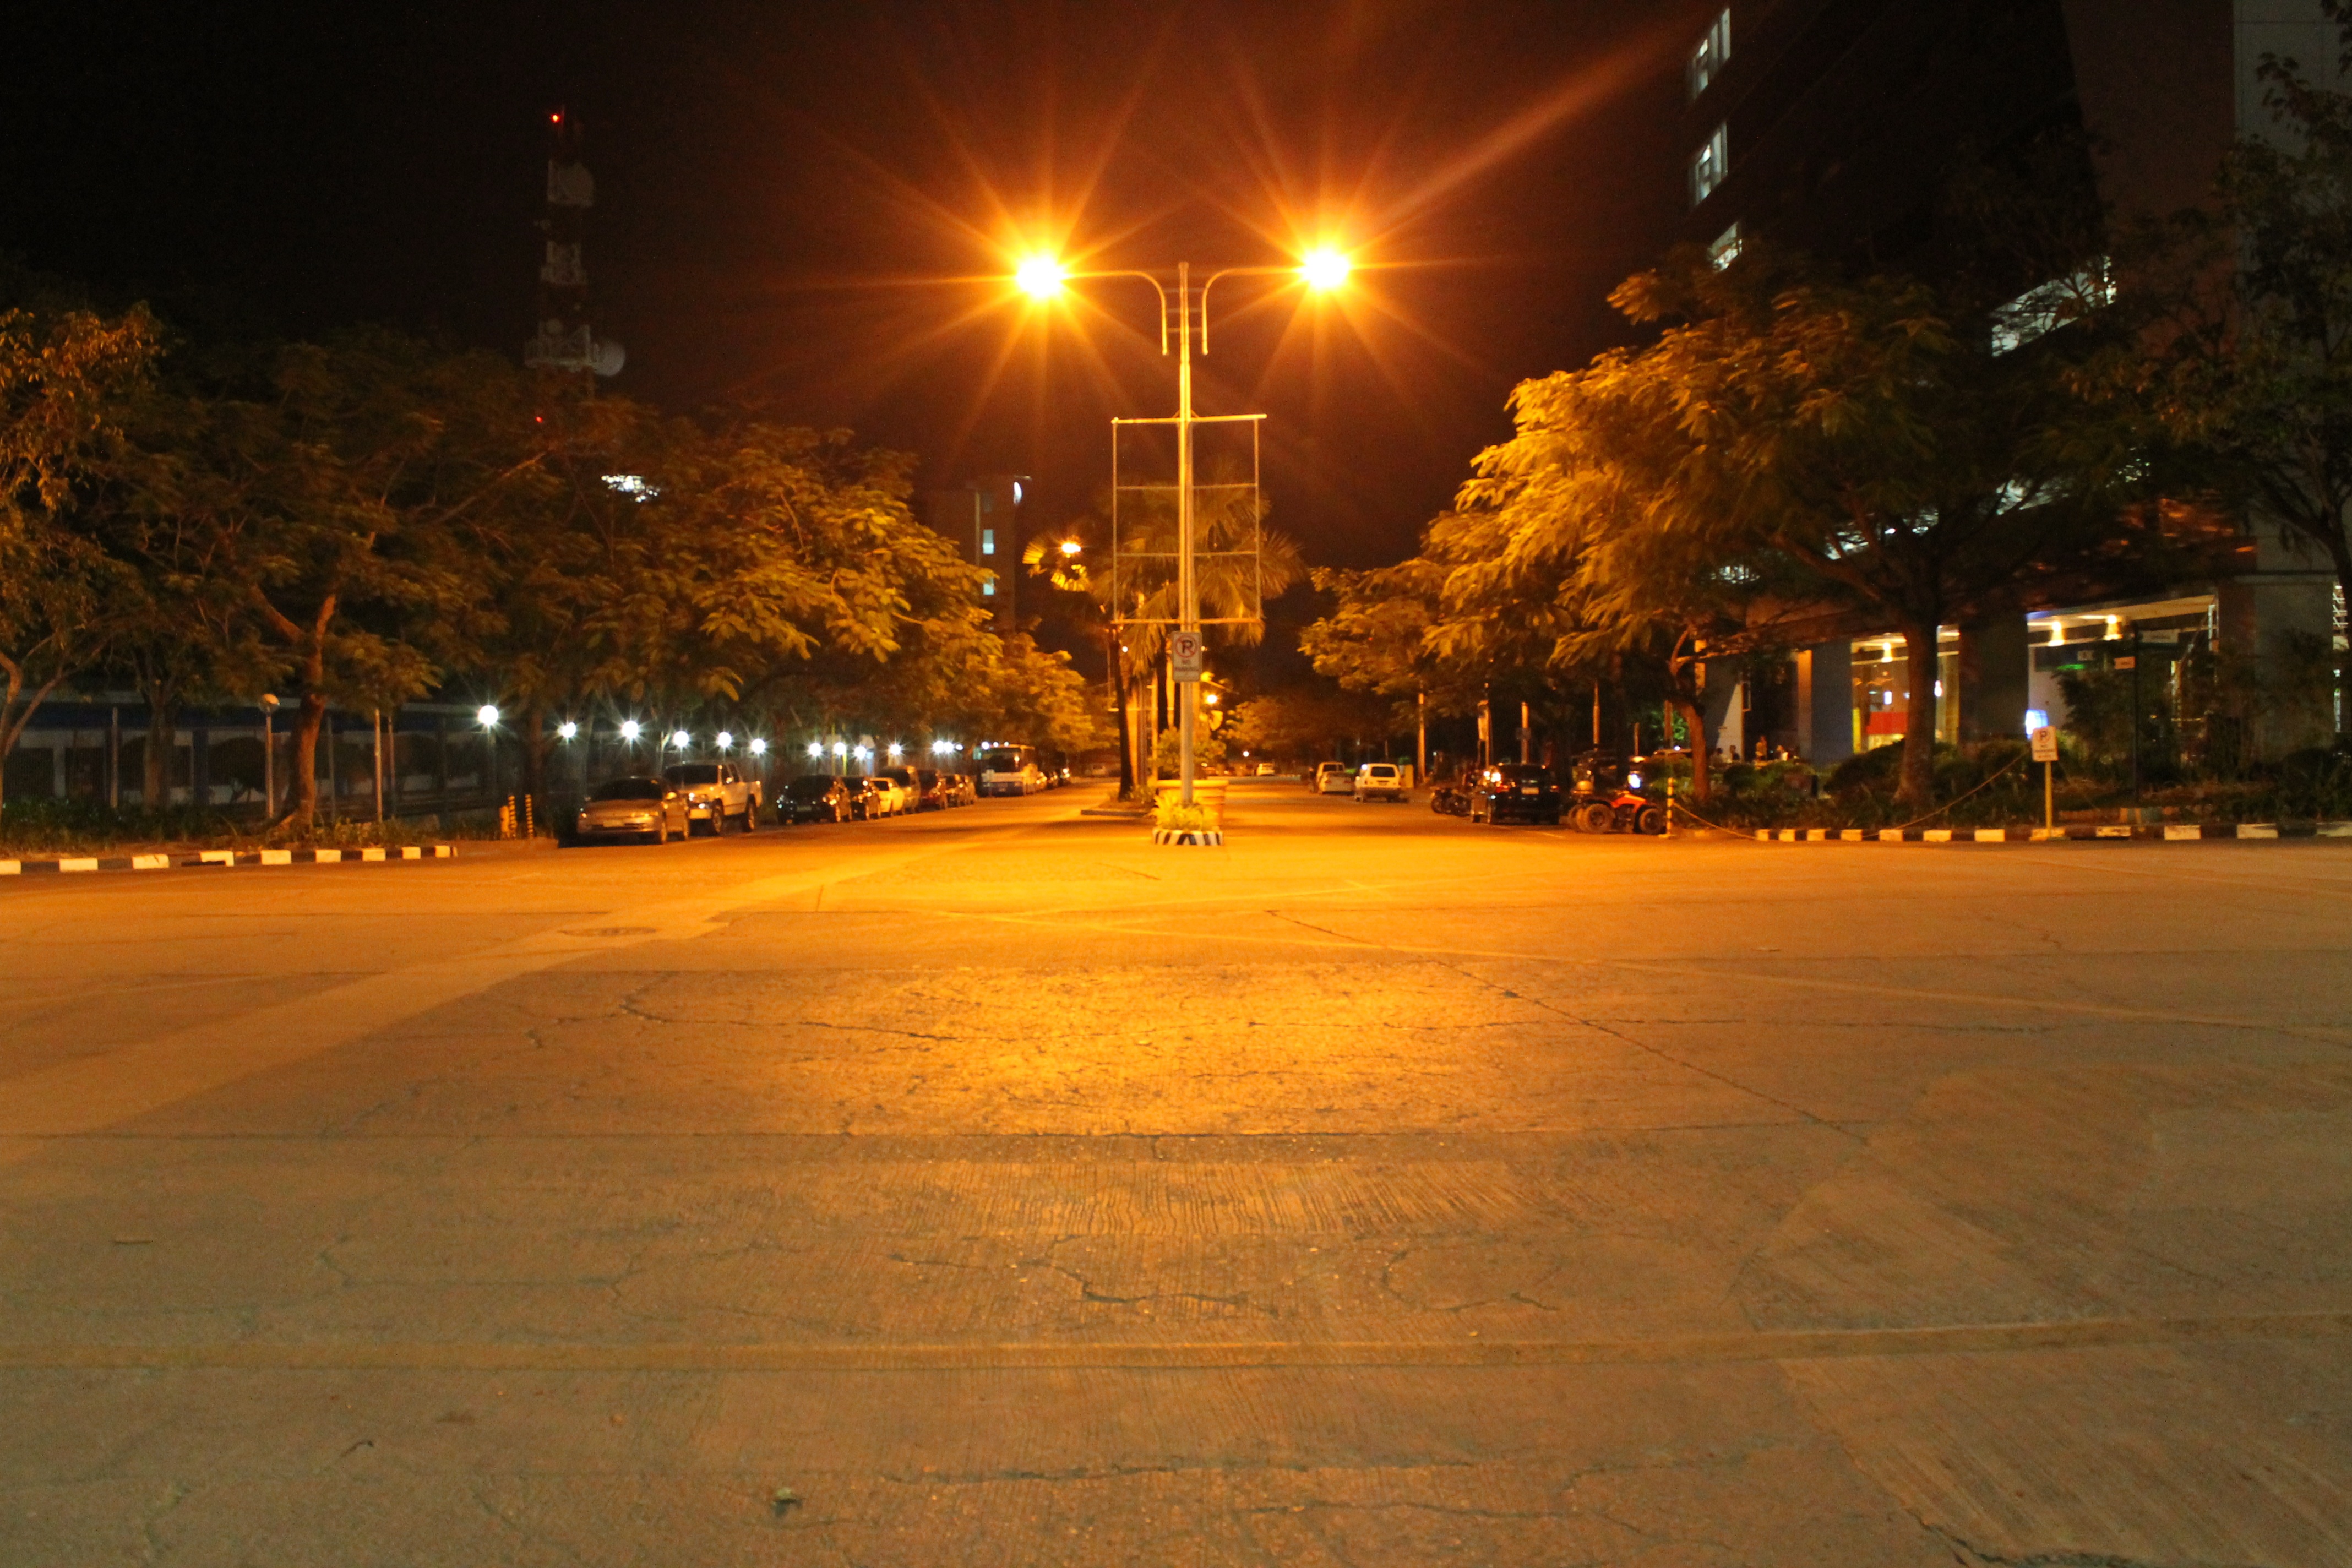
light, road, night, morning, city, alone, dusk, evening, empty, street light, lighting, light fixture, nobody